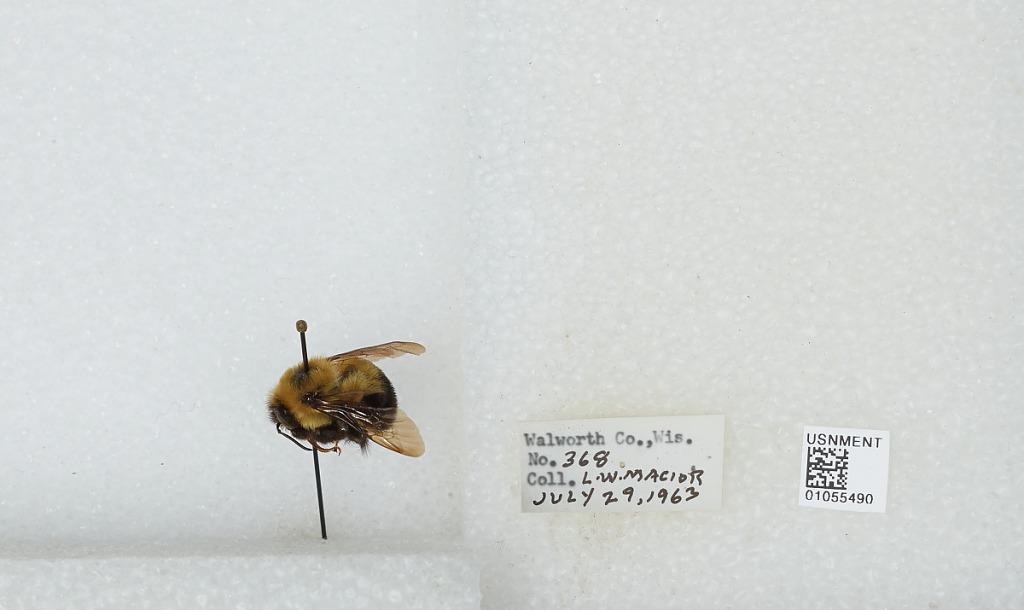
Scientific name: Bombus (Pyrobombus) bimaculatus Cresson
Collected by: L. Macior
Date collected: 1963-7-29
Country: United States
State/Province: Wisconsin
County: Walworth
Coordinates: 42.67, -88.54